Zombieland

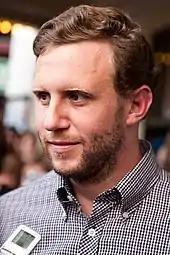
Ruben Fleischer at the film's premiere

Writers Rhett Reese and Paul Wernick stated that the idea for "Zombieland" had "lived in [their] heads" for four-and-a-half years. The story was originally developed as a spec script for a television pilot in the summer of 2005.